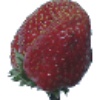
Label: Strawberry Wedge 1